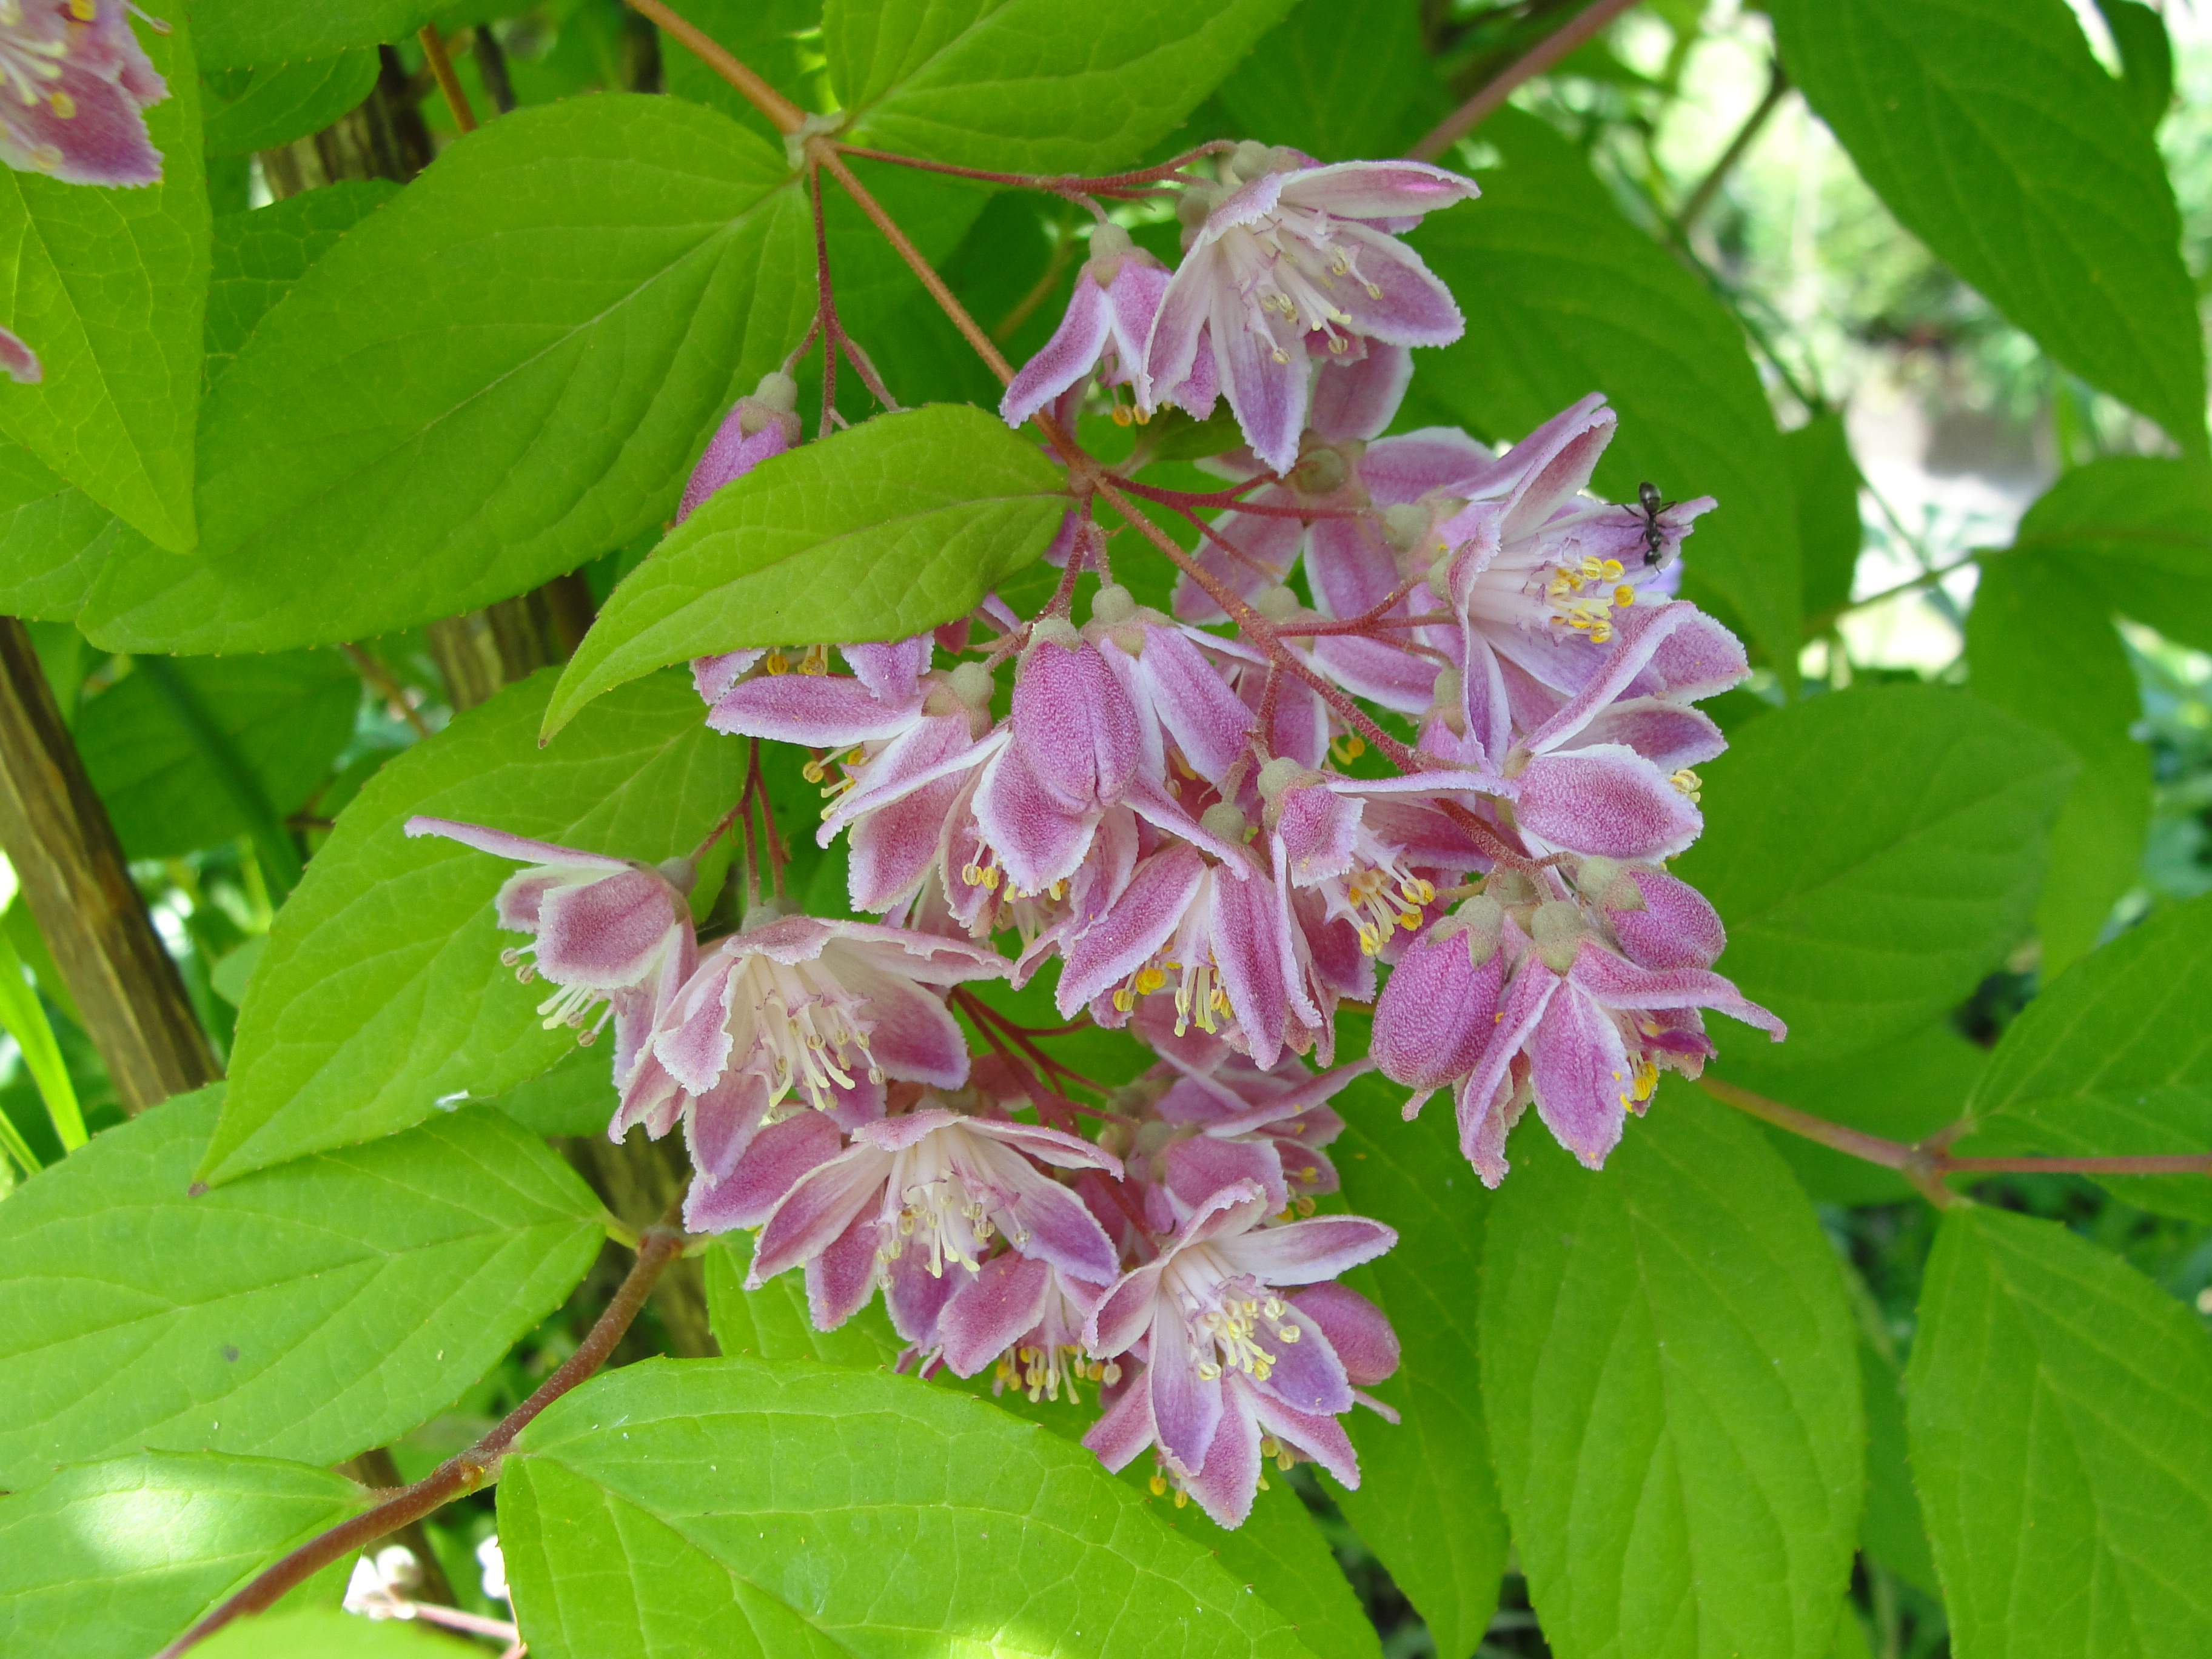
flower, plant, flora, shrub